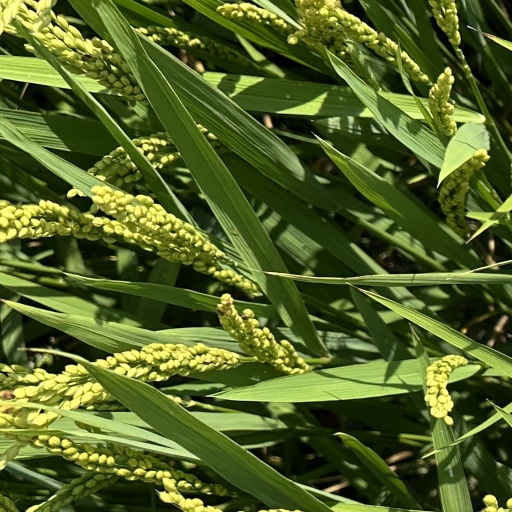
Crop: rice